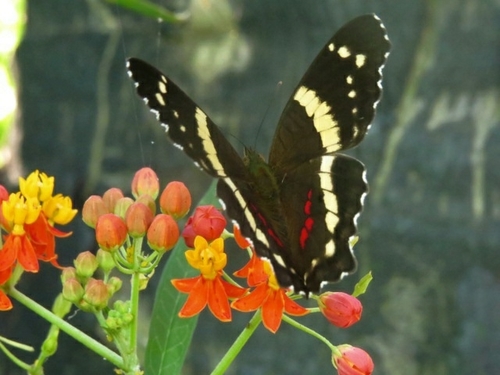
Scientific name: Anartia fatima
Common name: Banded peacock
Family: Nymphalidae
Order: Lepidoptera
Pollinator type: Primary pollinator
Habitat: Open areas and gardens
Geographic range: South America
Conservation status: Least Concern